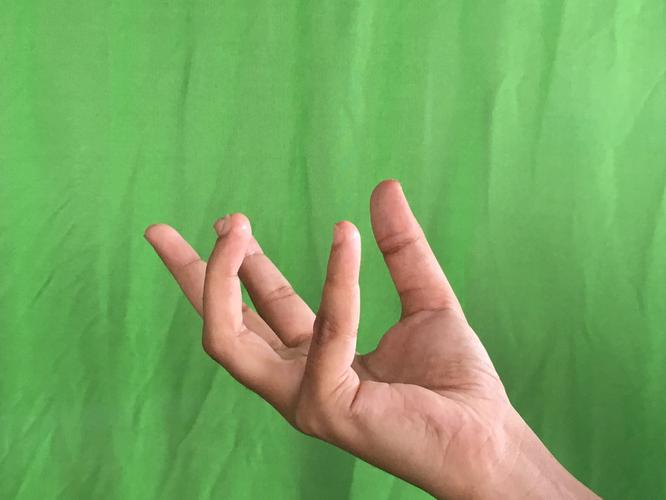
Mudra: Padmakosha
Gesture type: single_hand